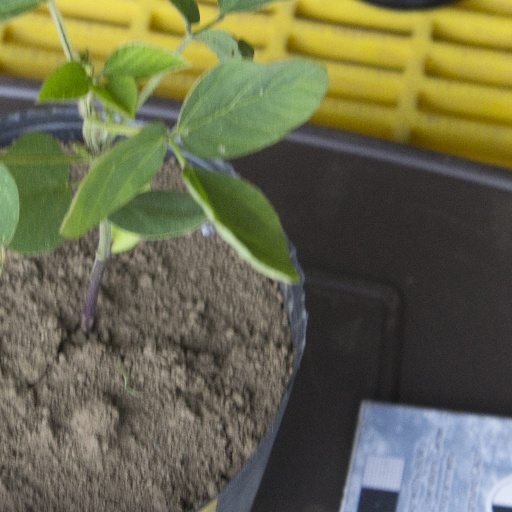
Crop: soybean